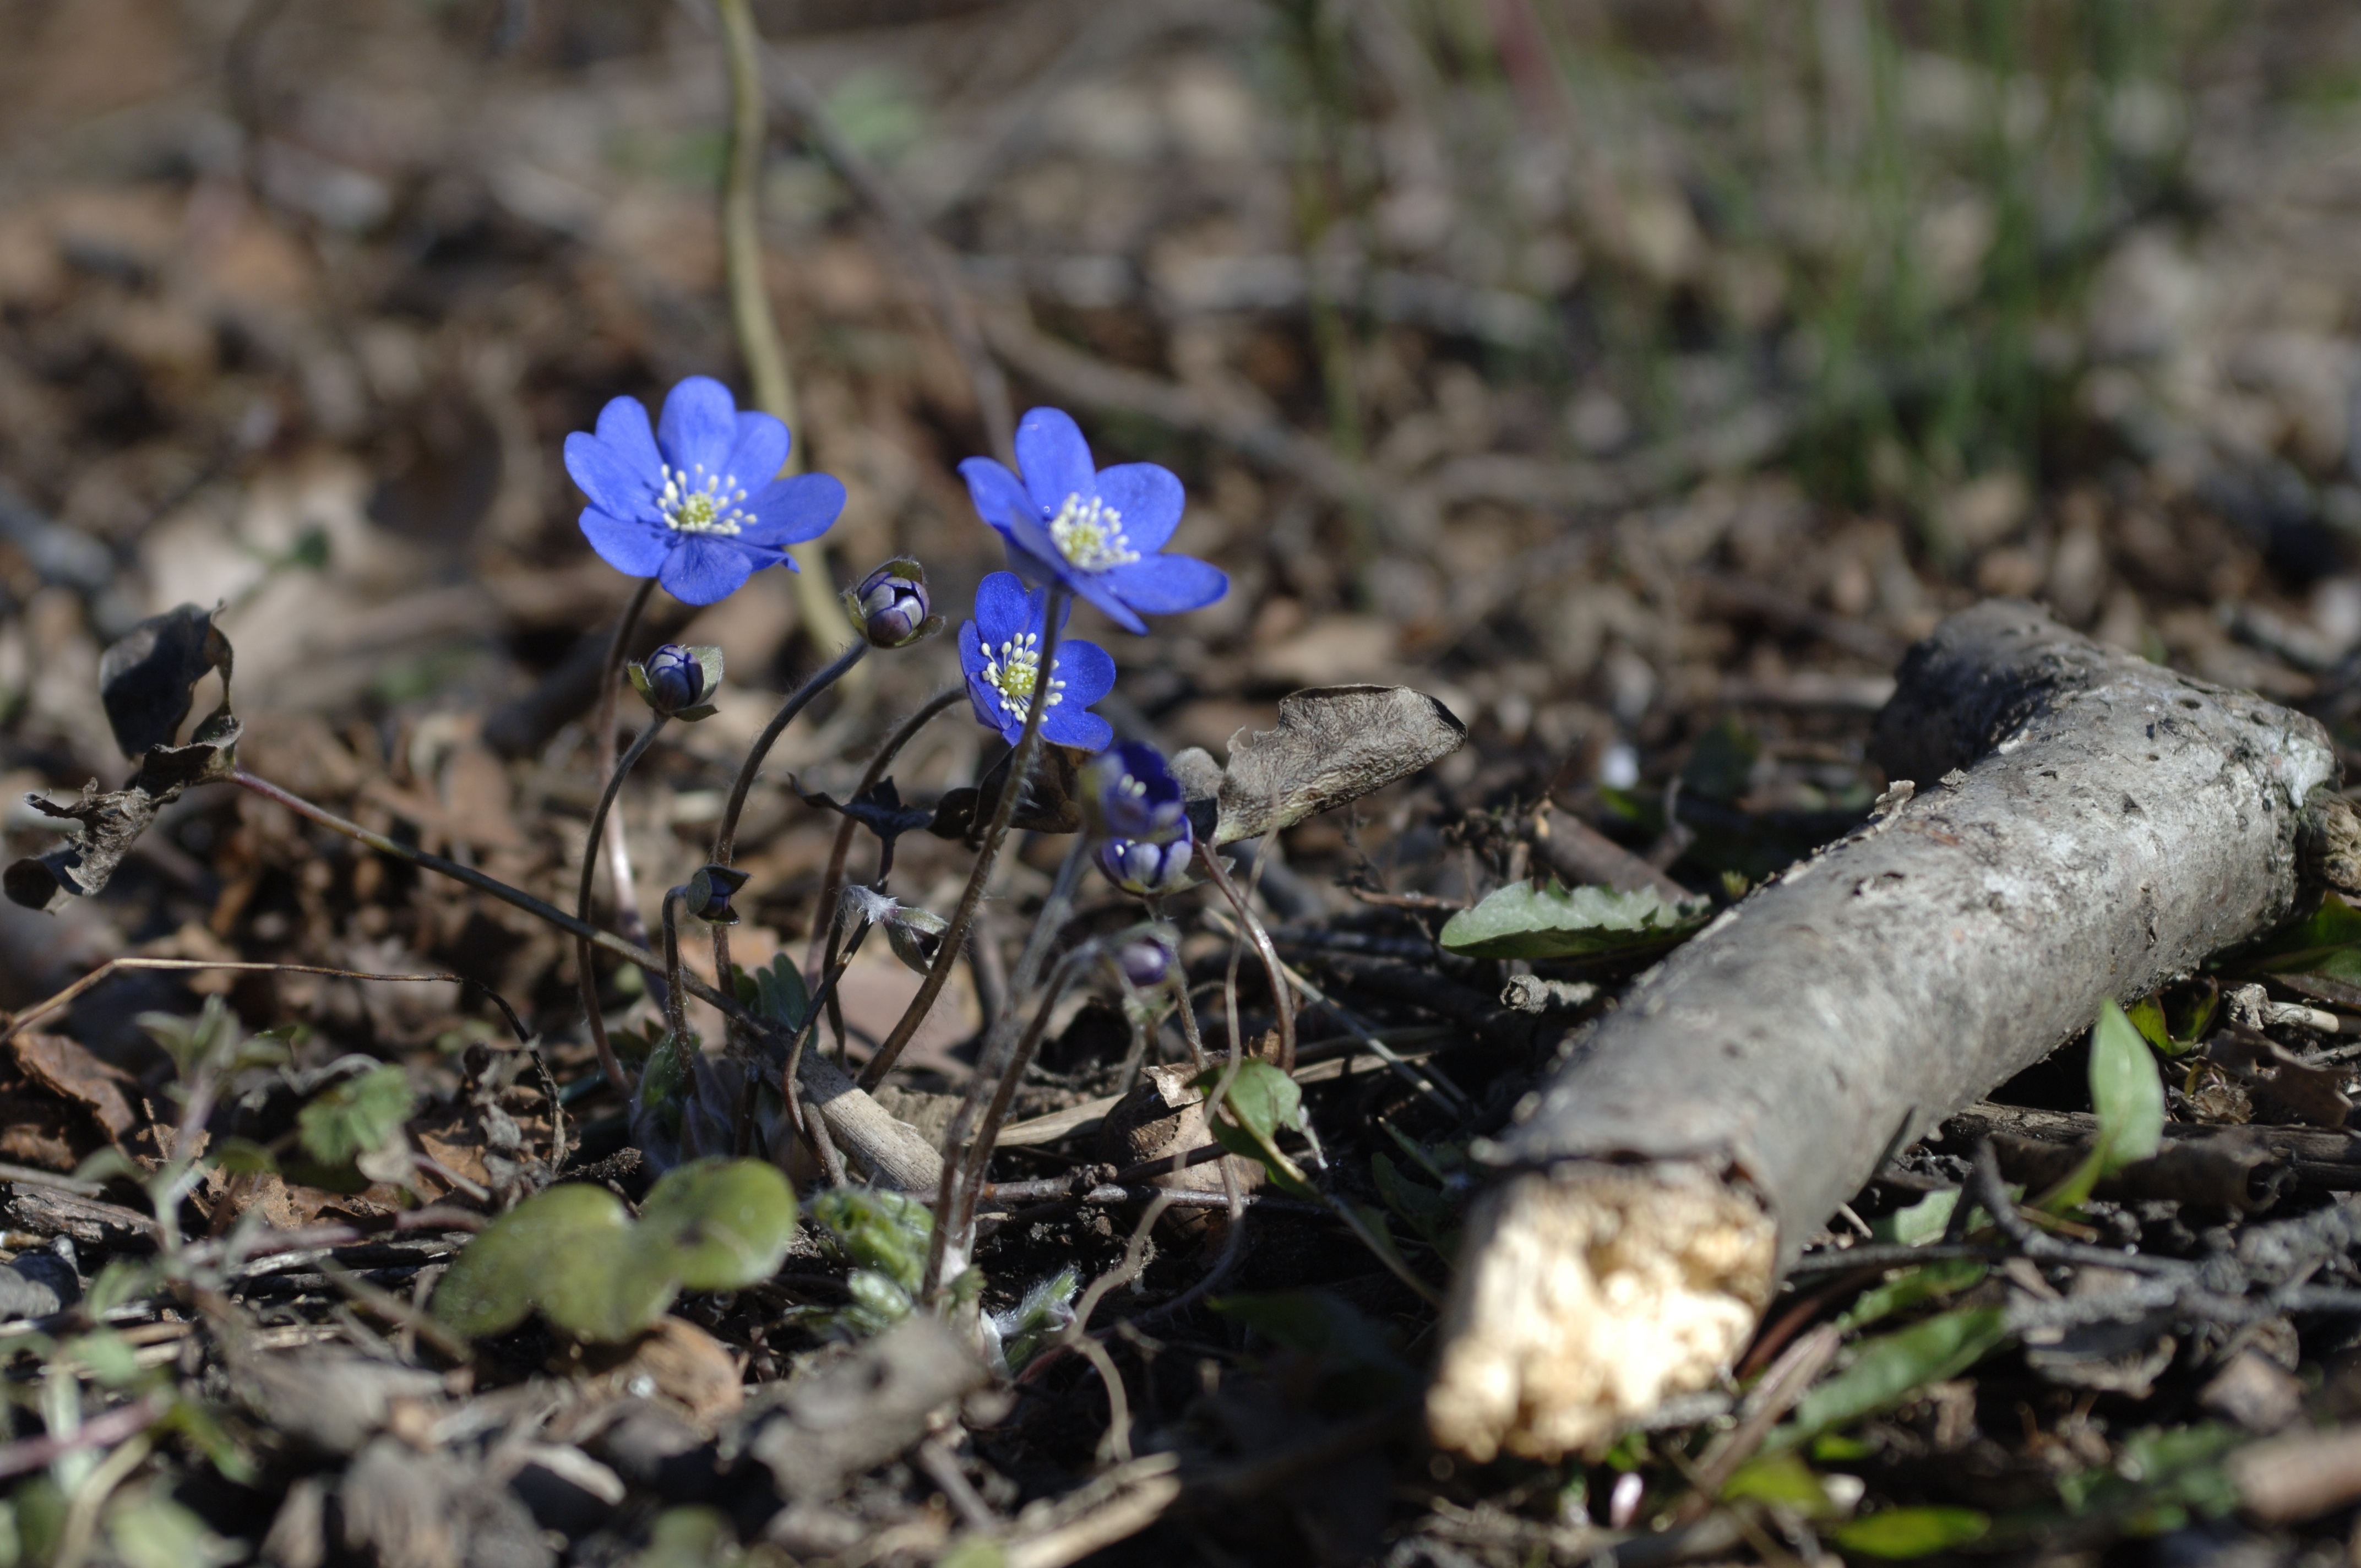
plant, flower, spring, produce, soil, botany, flora, wildflower, woodland, spring flowers, macro photography, flowering plant, liverwort, land plant